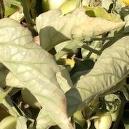
Crop: Tomato
Condition: mite-d